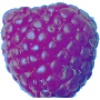
Label: Raspberry 1